Imperial Roman army

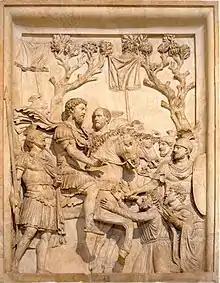
Emperor Marcus Aurelius (161–180 AD) shows his clemency towards the vanquished after his success against Germanic tribes; bas relief from the Arch of Marcus Aurelius, Rome, now in the Capitoline Museum

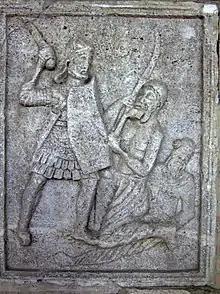
A metope raised relief of the "Tropaeum Traiani" (2nd century) showing a soldier of the "Legio XX Valeria Victrix" wearing laminar armor, the "manica", and armed with a sword while fighting a Dacian, who wields a falx

Each legion contained six senior officers, five of equestrian and one of senatorial rank, called "tribuni militum" ("tribunes of the soldiers"). The title "tribune" derives from the fact that in Republican days, they were elected by the Roman people's assembly ("comitia centuriata") from the ranks of Roman knights. The elected officers would stand on the "tribunal" (dais). Originally the elected tribunes took turns to command their legion in pairs (see Roman army of the mid-Republic). Under Julius Caesar, command of legions became informally entrusted to single officers dubbed "legati" ("chosen ones") appointed by the proconsul, or governor, of the province in which the legions were stationed. This position was formalised under Augustus.